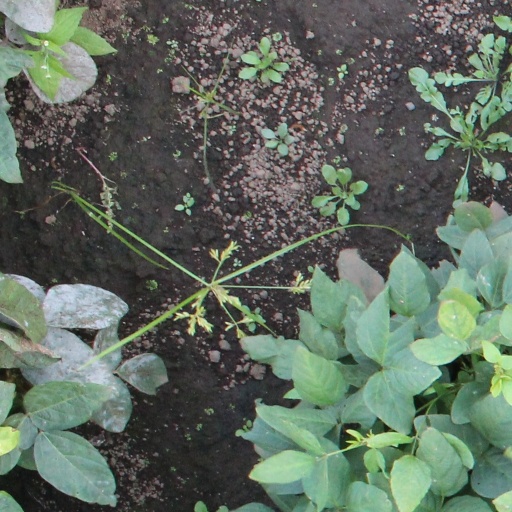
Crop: soybean